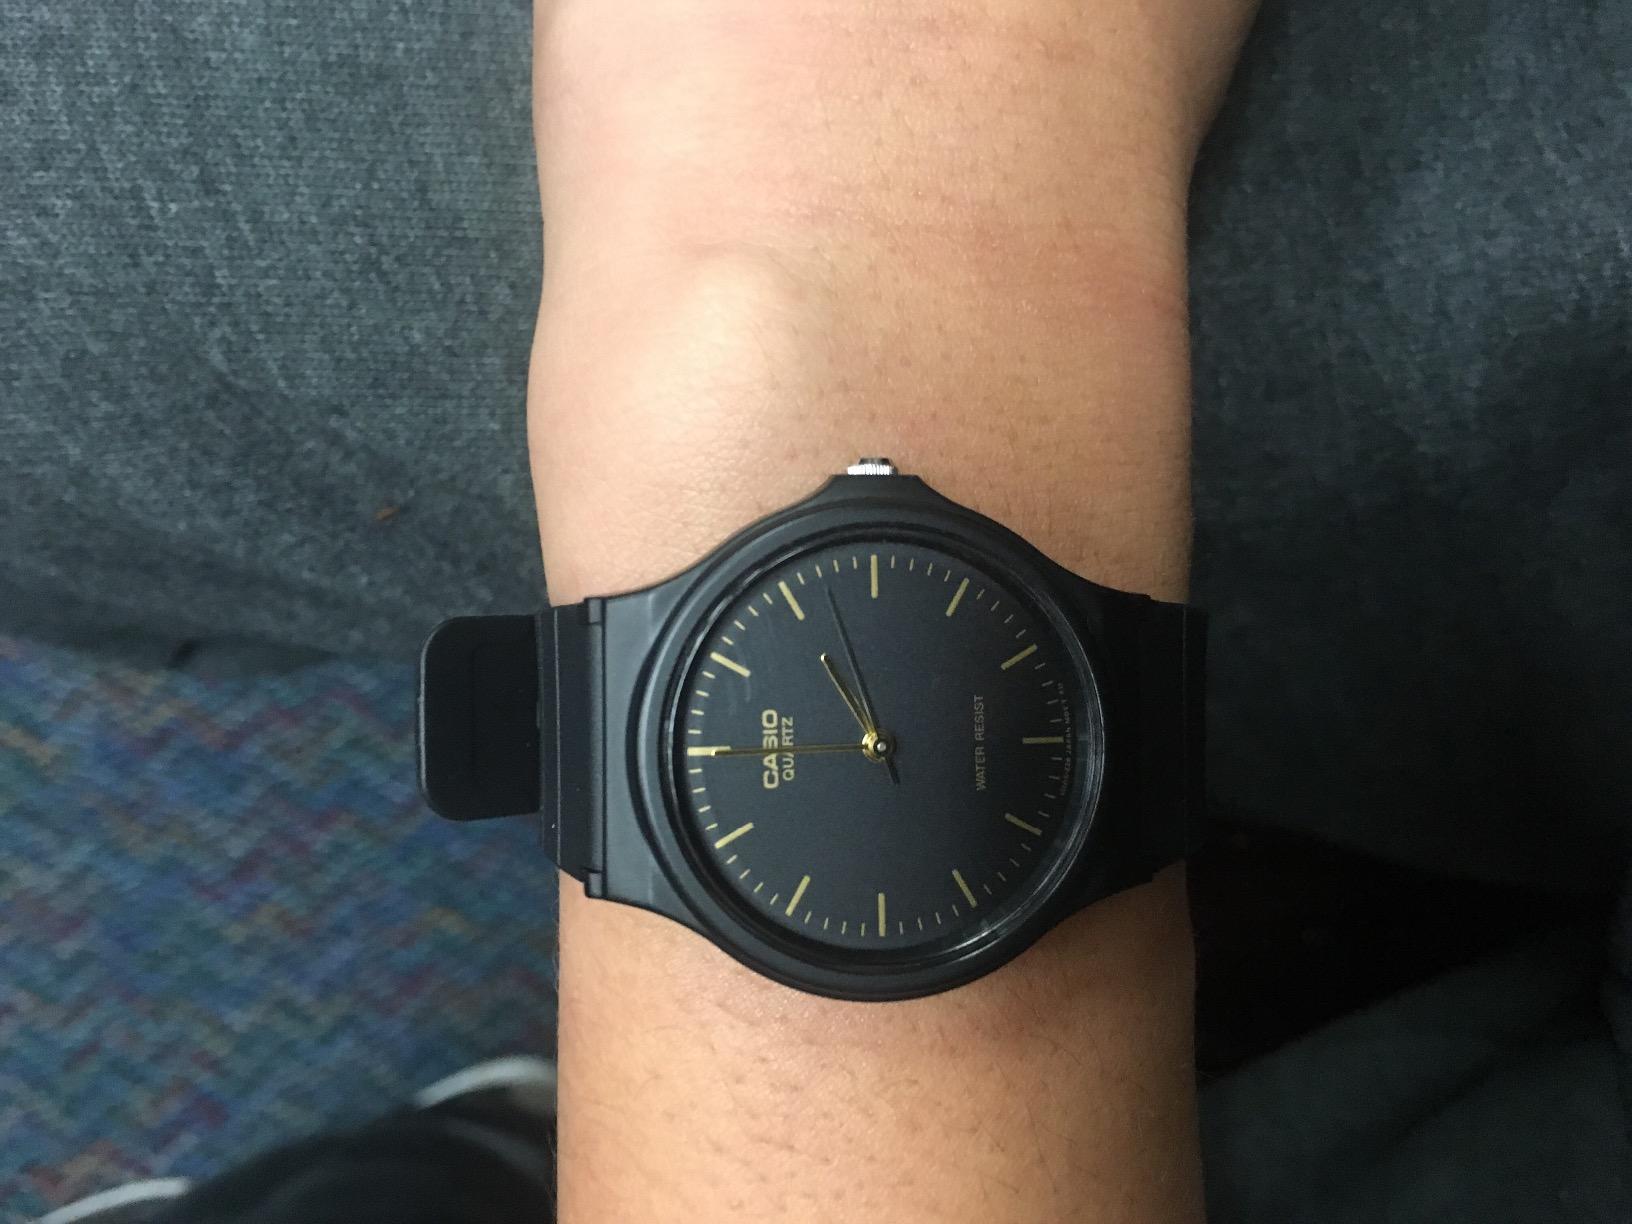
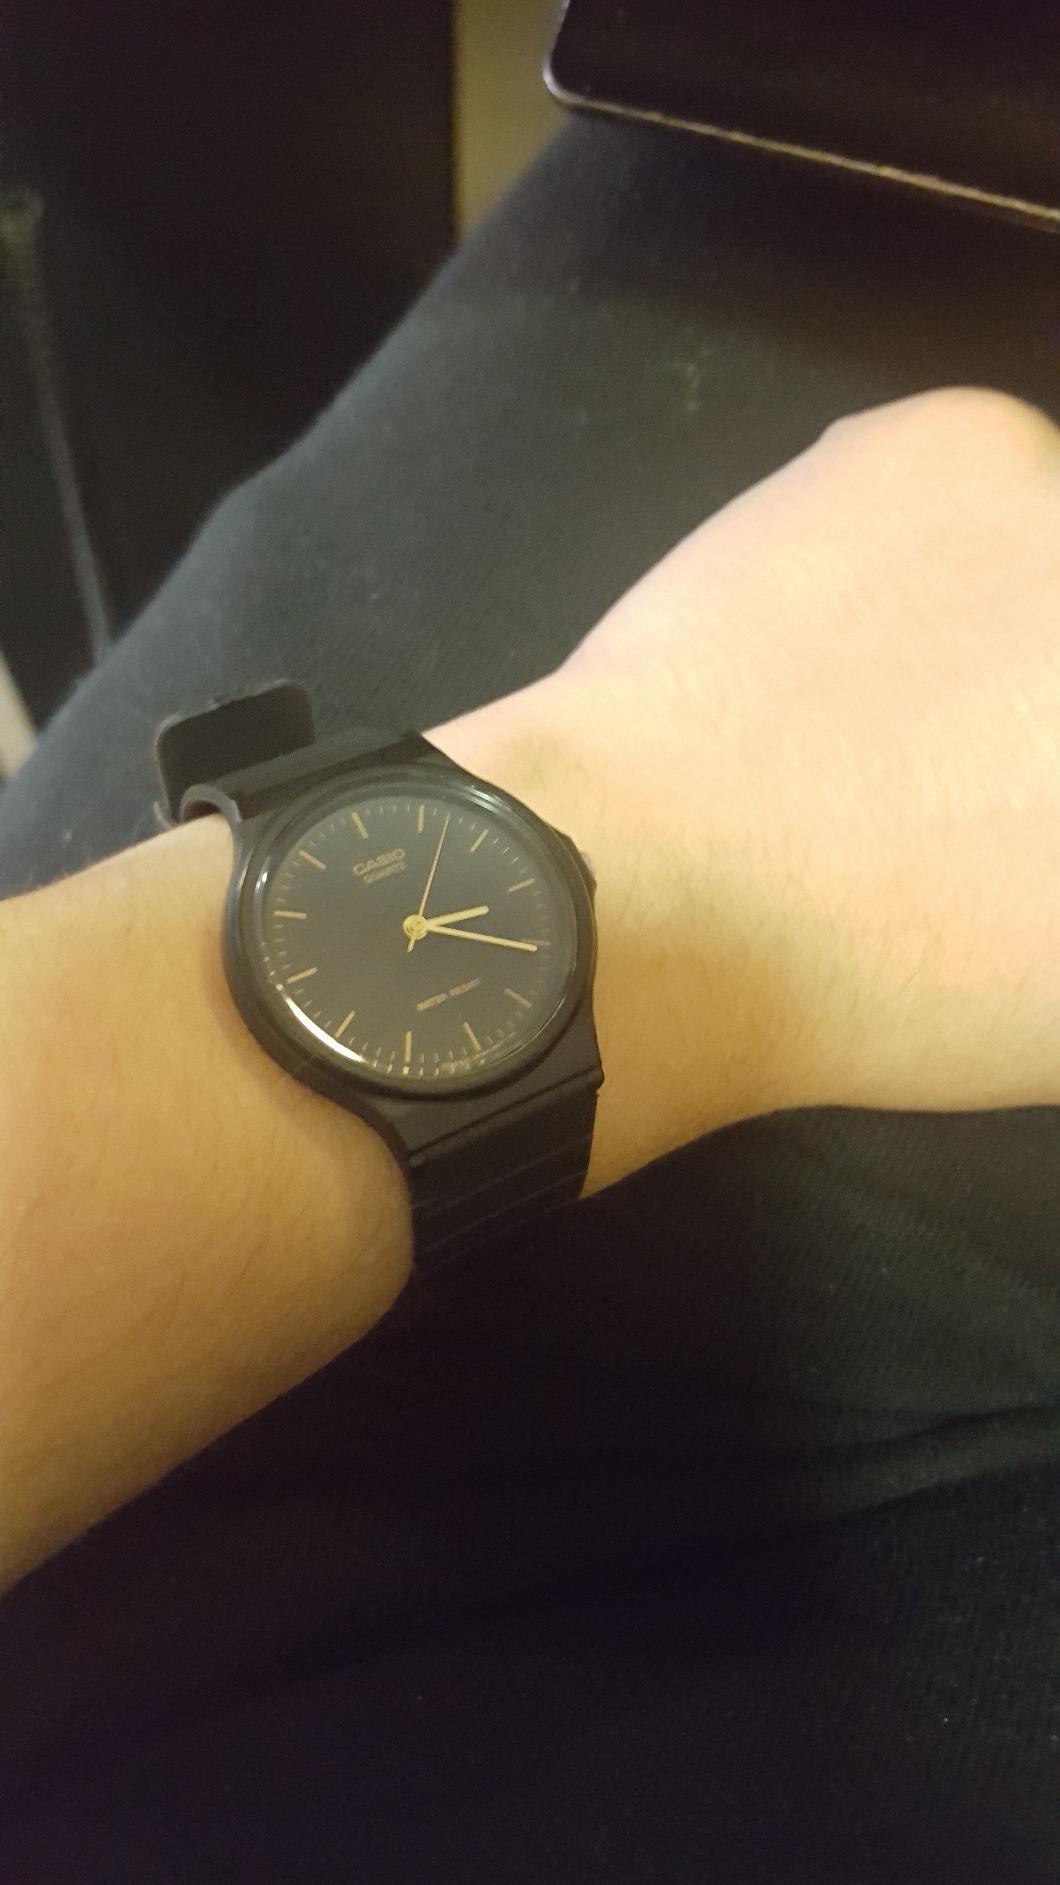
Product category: accessories_watch
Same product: yes